1930 FIFA World Cup knockout stage

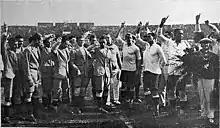
Both teams saluting their fans in the final at Centenario, 30 July 1930.

The knockout stage of the 1930 FIFA World Cup was played between 26 and 30 July 1930. The semi-finals were played on 26 and 27 July, with two rest days before the final on 30 July.